Shadow and Bone (TV series)

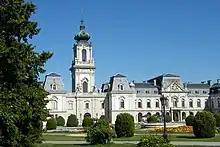
Festetics Palace is used as the Little Palace in the series.

Principal photography for the first season of "Shadow and Bone" commenced on location in and around Budapest and Keszthely, Hungary, in October 2019 and concluded at the end of February 2020. Additional shoots took place in Vancouver in September 2020.